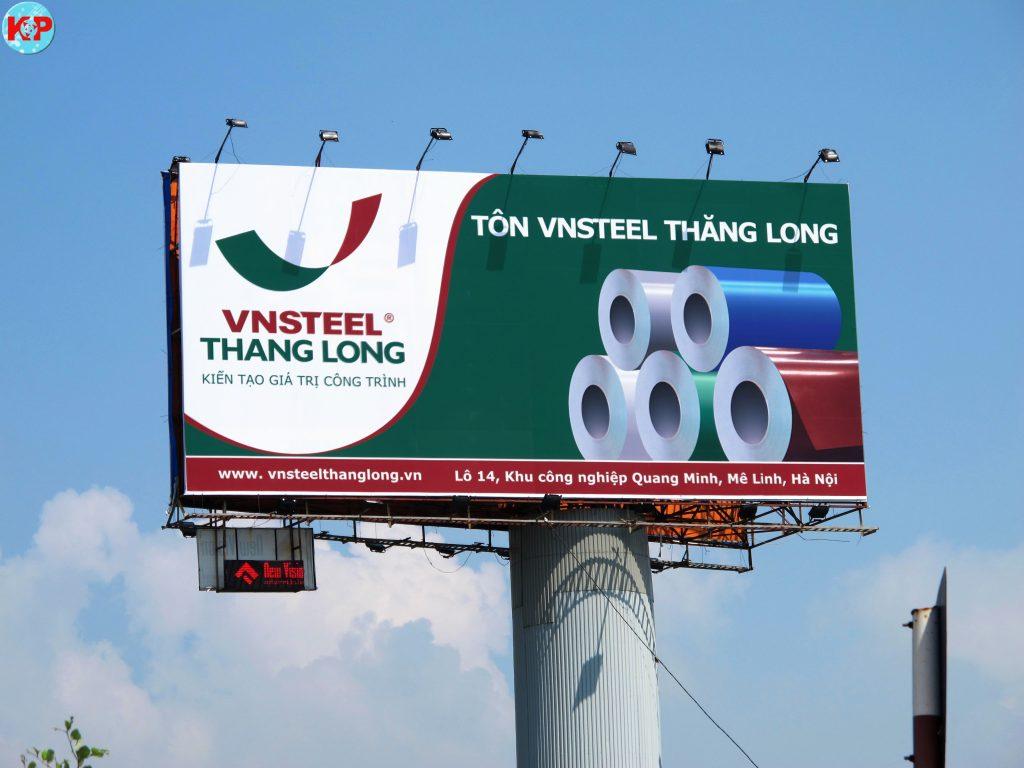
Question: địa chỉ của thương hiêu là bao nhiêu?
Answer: lô 14, khu công nghiệp quang minh, mê linh, hà nội